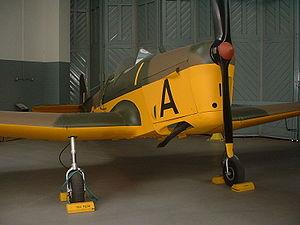
Le Miles Magister était un avion d'entraînement biplace en tandem construit par Miles Aircraft pour la Royal Air Force et la Fleet Air Arm. Affectueusement surnommé « Maggie », le Magister est dérivé des avions civils Hawk Major et Hawk Trainer. C'est le premier monoplan conçu spécifiquement comme avion d'entraînement pour la RAF. Étant de type monoplan à aile basse, le Magister était un excellent avion de transition pour les futurs pilotes de Spitfire et de Hurricane.